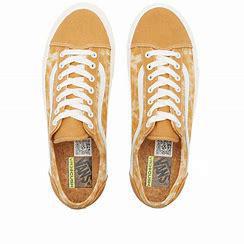
Brand: Vans
Model: Style 36 Skate